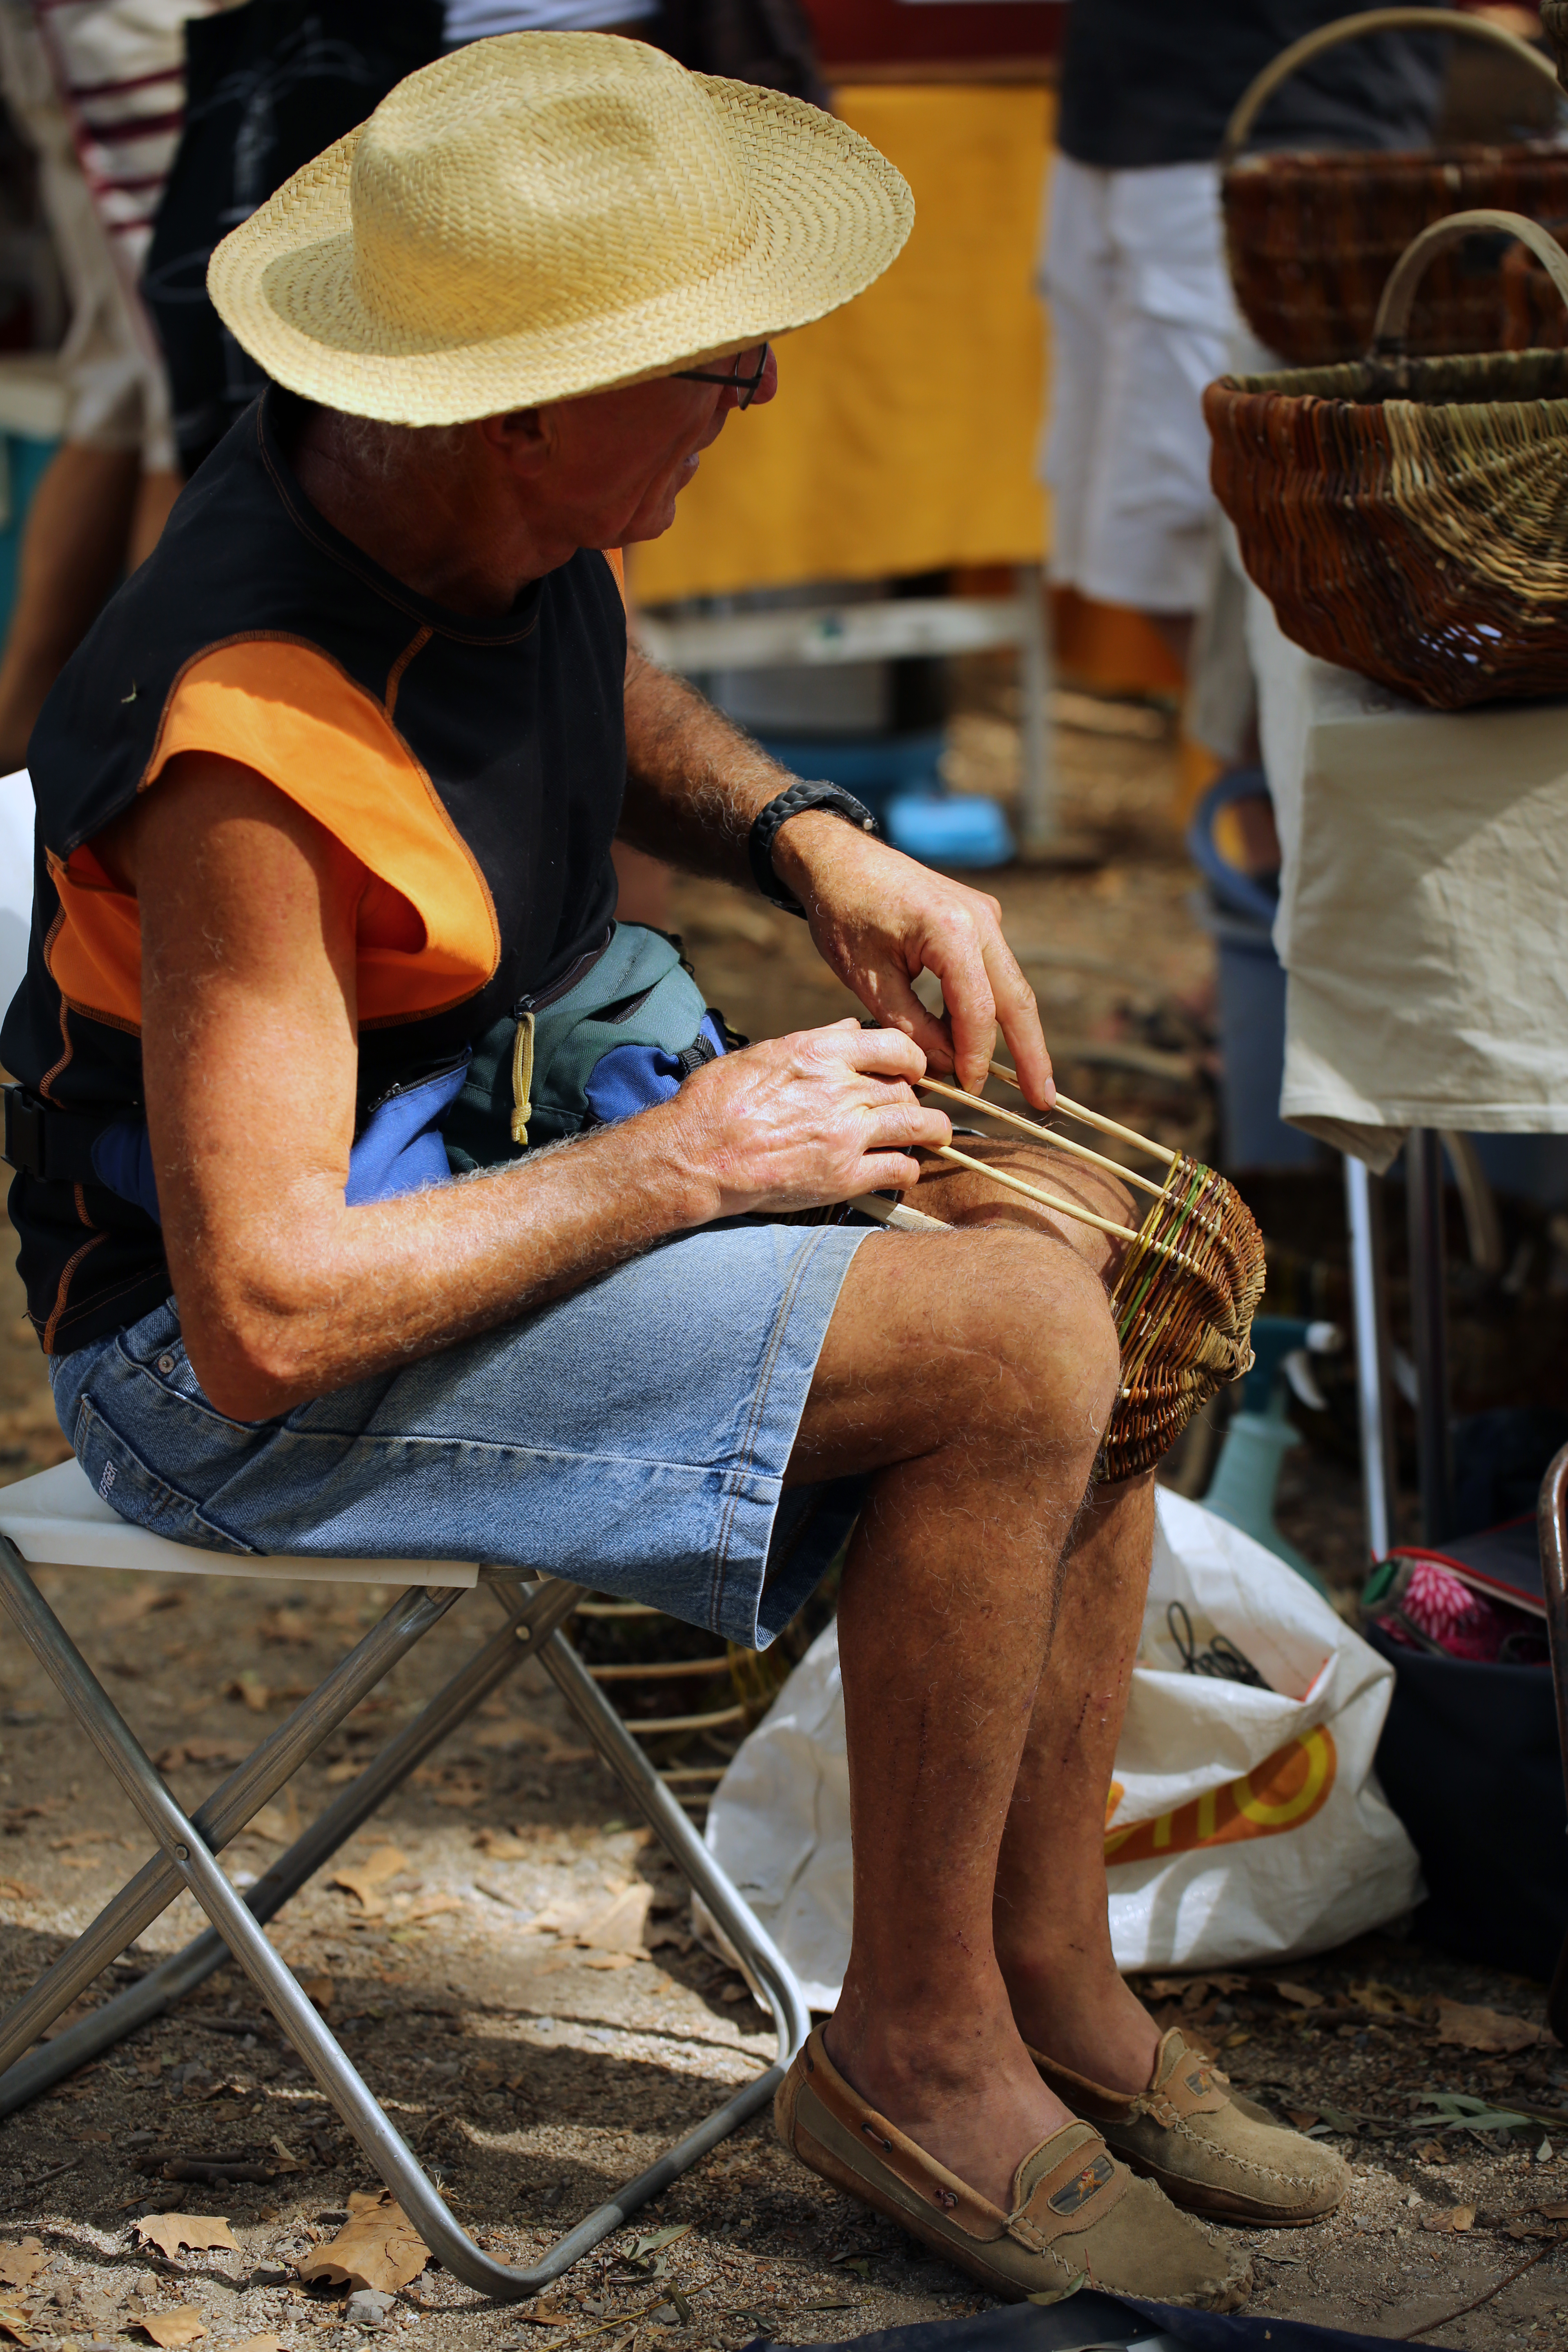
outdoor, person, summer, europe, spring, sitting, canon, child, midi, t, sommer, handmade, occitanie, tradition, isasza, southfrance, sdfrankreich, zuidfrankrijk, mditerrane, languedocroussillon, hrault, montpelliermtropole, eos5d, cvennes, handwerk, exterieur, productionmarachre, clapiers, festivaldelatomate, foireexposition, vanier, artisanat, handcraft, paniers, osier, vannerie, vlechtwerk, korbflechterei, basketry, construction worker, human positions